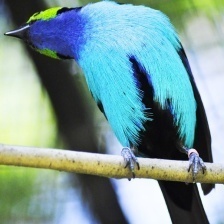
Species: PARADISE TANAGER
Scientific name: TANGARA CHILENSIS